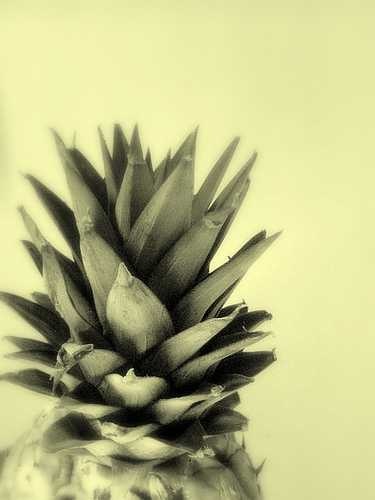
Label: Pineapple